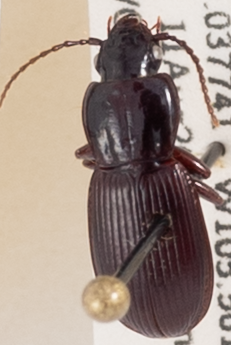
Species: Pterostichus restrictus
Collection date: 2020-08-11
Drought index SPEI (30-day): -1.362
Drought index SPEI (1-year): -1.28
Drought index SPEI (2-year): -0.54